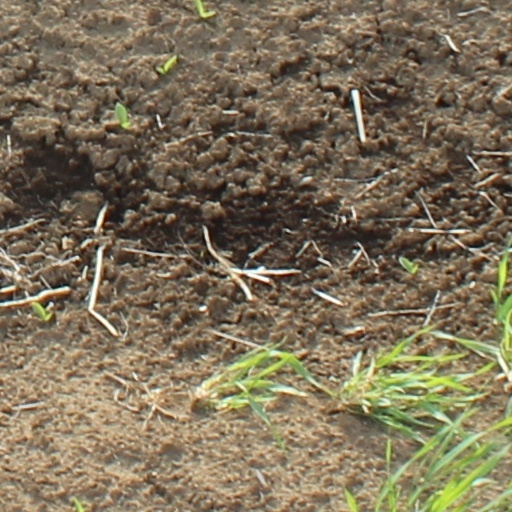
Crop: wheat